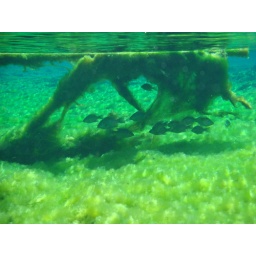
Small fish hiding in clear florida spring Water at Alexander Springs, Florida